Minnesota State Public School for Dependent and Neglected Children

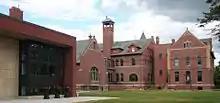
Minnesota State Public School Orphanage Museum, seen from the southwest in 2017

The State School was often referred to as the "city on the hill" or as a "city within a city." At the height of its existence in the 1930s, the school housed 500 children in 16 cottages. Other buildings included a nursery, hospital, school, gymnasium, laundry, and residences for employees and the superintendent. The school had its own power plant, greenhouse, ice house, cemetery, and complete farm with cows, horses, swine, and chickens, making it close to being self-sufficient. The State School had electricity before the City of Owatonna did.